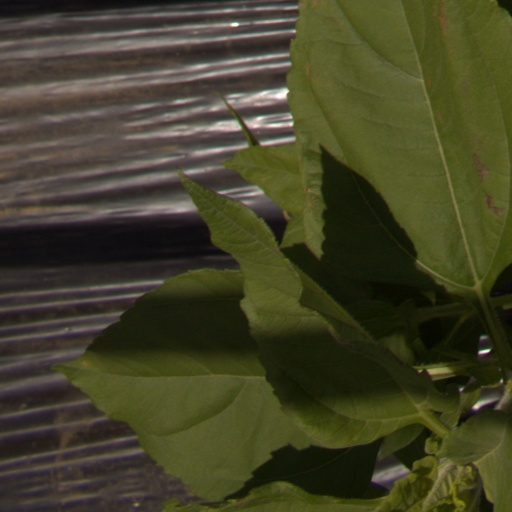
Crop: Jerusalem artichoke